Ruth Laxson

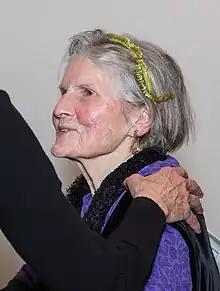

Ruth Knight Laxson (July 16, 1924 – June 1, 2019) was an American artist who specialized in artist's books.